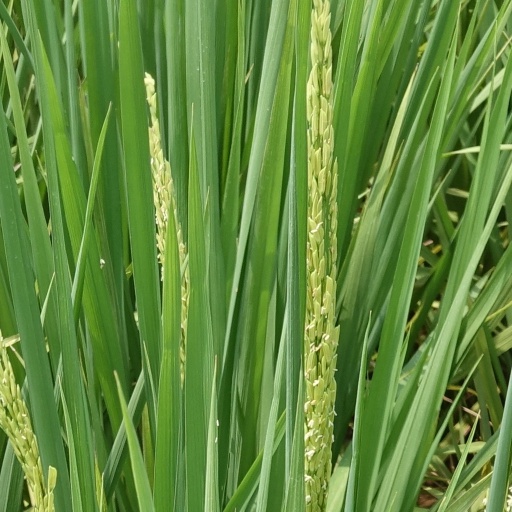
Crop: rice